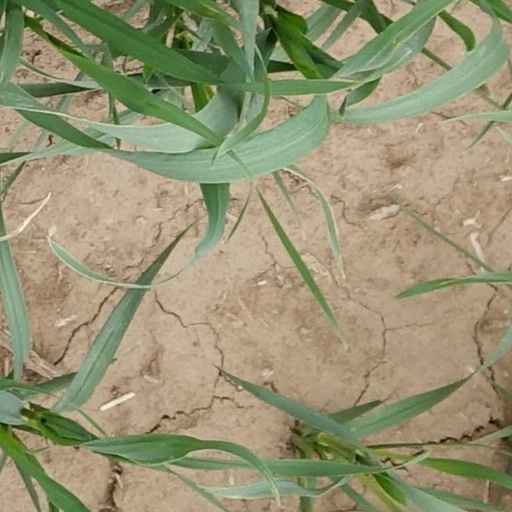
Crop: wheat